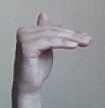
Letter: khaa